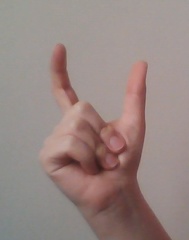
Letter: nun